Joseph Gellibrand

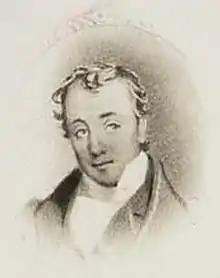

Joseph Tice Gellibrand (1792 – 1837) was the first Attorney-General of the British colony of Van Diemen's Land (now the Australian island state of Tasmania), where he gained notoriety with his attempts to establish full rights of trial by jury. He became an integral part of the Port Phillip Association, producing the Batman Treaty in an attempt to obtain extensive landholdings from the local Aboriginal people around Port Phillip. Gellibrand was also later part of an ill-fated expedition into the region west of Geelong, where he disappeared and was assumed to have been killed by Aboriginal people in the Otway Range.